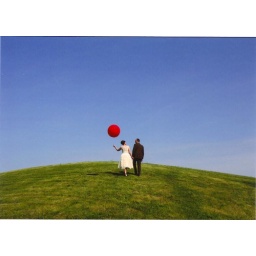
Couldn't resist the whole balloon thing. Should have resisted a climb up a hill in the awesomest shoes ever.